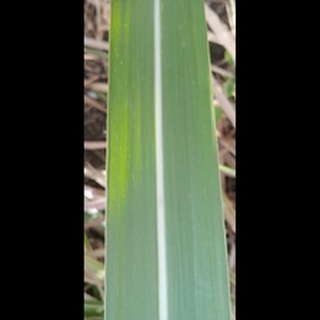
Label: healthy_sugarcane